William Womack Heath

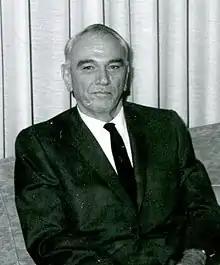
Ambassador Heath at the Stockholm embassy in 1967

William W. Heath was born in Normangee, Texas, to John Al and Runie (Née Hill) Heath. On July 14, 1929, William Womack Heath married Mavis Barnett (February 14, 1908—April 9, 1998). The couple remained married until William's death in 1971, after which Mavis remarried to David Harold Byrd on her birthday, February 14, 1974.